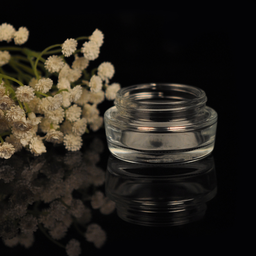
Label: glass